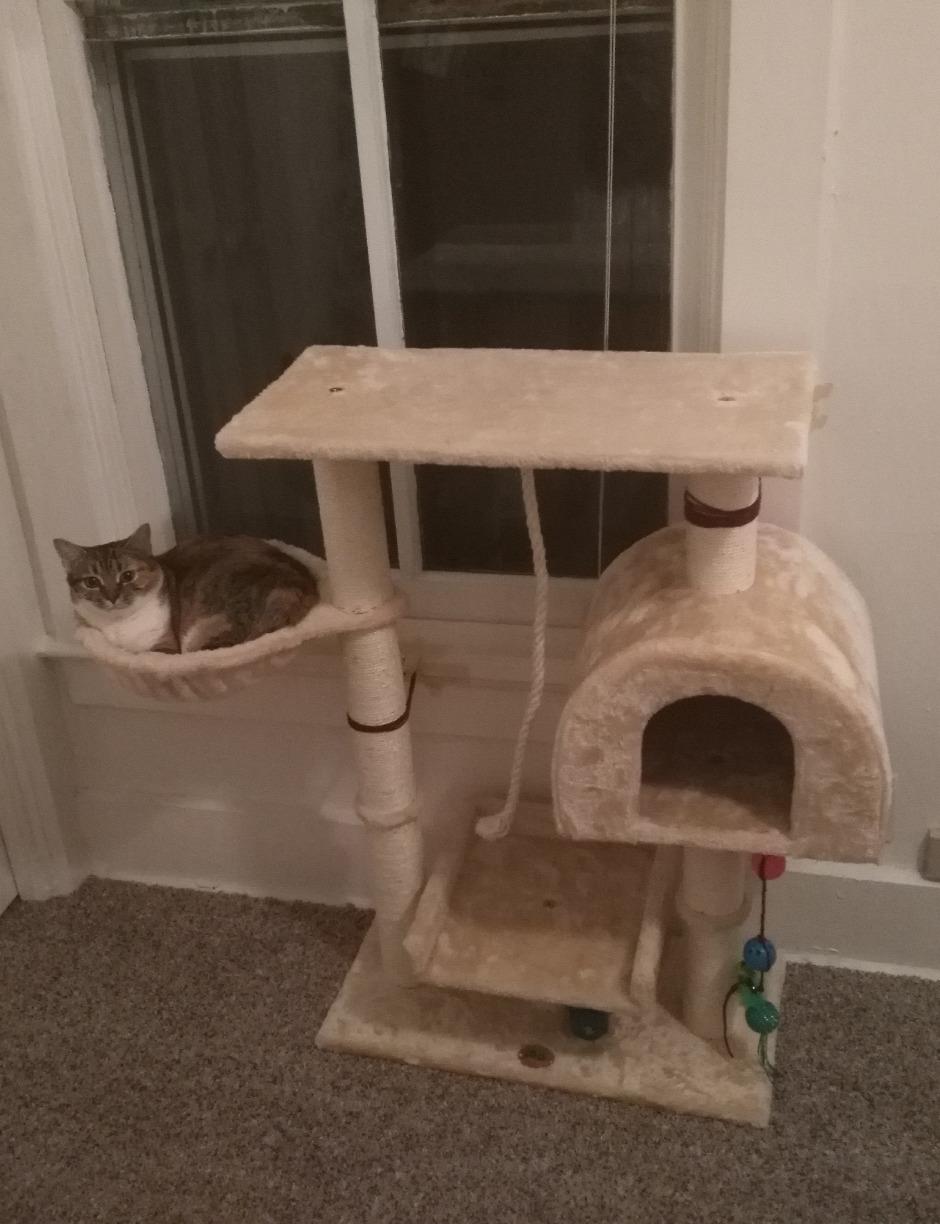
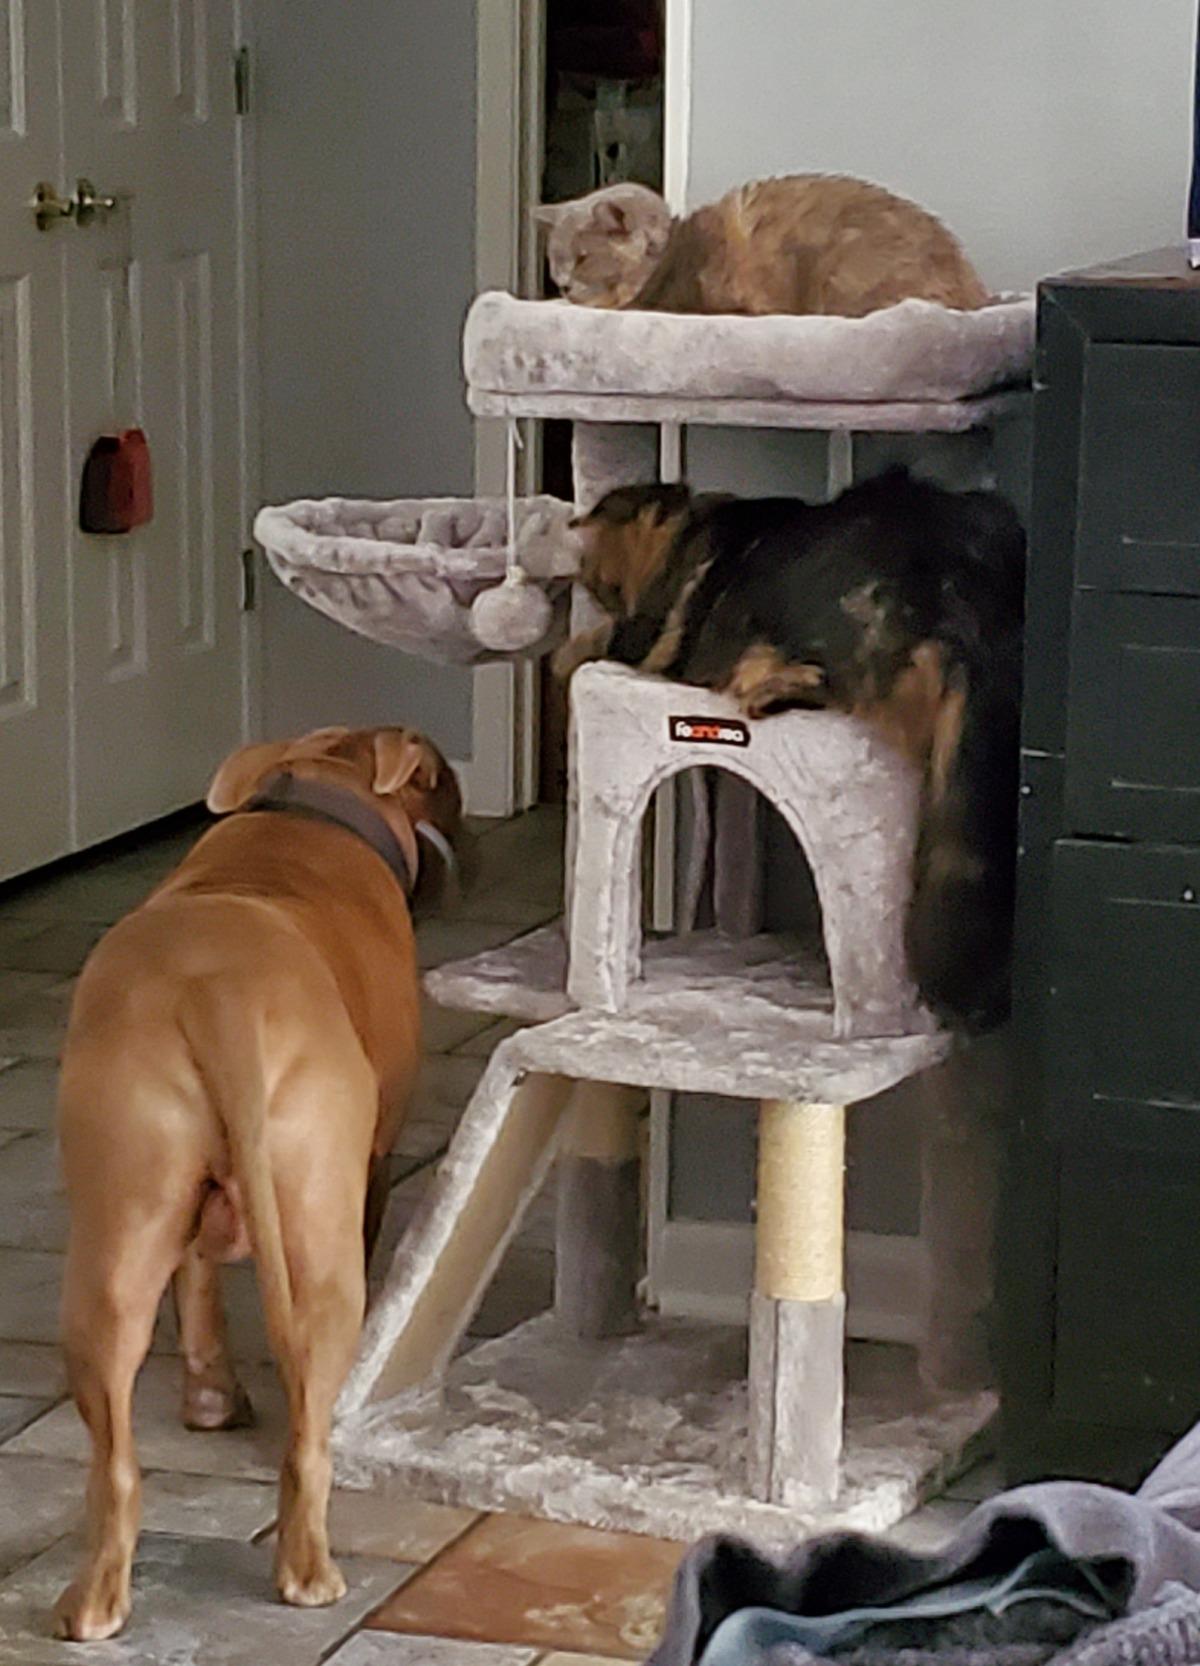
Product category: items_cat tree
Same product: no